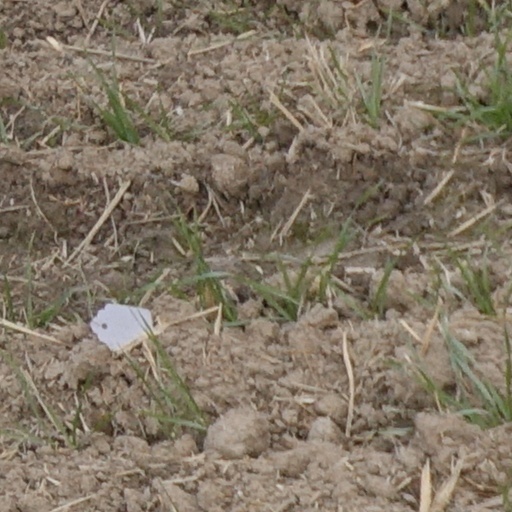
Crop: wheat